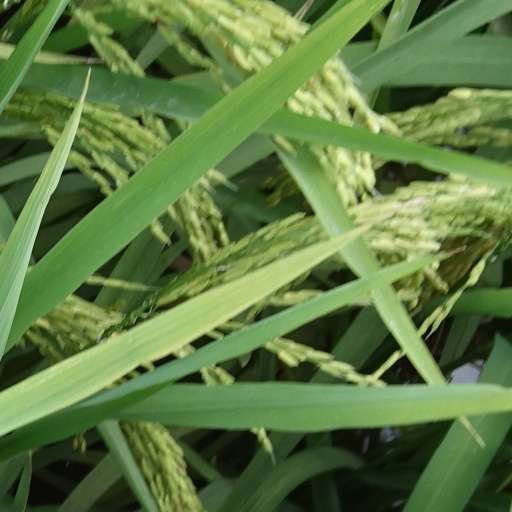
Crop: rice